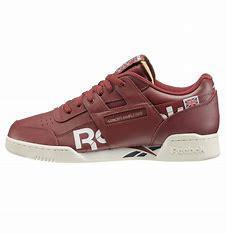
Brand: Reebok
Model: Workout Plus Mu